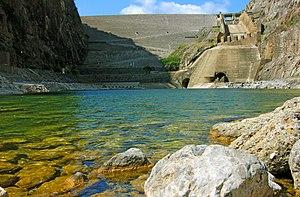
Le barrage hydroélectrique de Chixoy est un barrage hydroélectrique et une centrale électrique, qui fonctionne grâce à la rivière Chixoy au Guatemala. C'est la plus grande structure du pays, elle a été construite entre 1976 et 1985, et elle génère 15 % de l'énergie du pays.